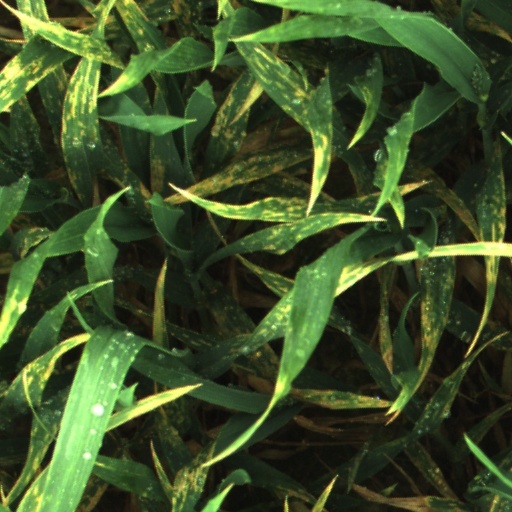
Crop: wheat